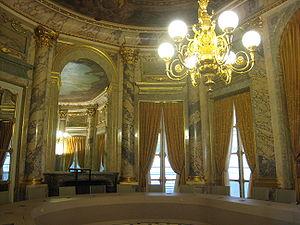
Salle du tribunal des conflits au Palais Royal (Paris, France).
La dualité des ordres de juridiction en France consiste en l’existence de deux juridictions séparées : l’ordre administratif et l’ordre judiciaire, ayant à leur tête respectivement le Conseil d’État et la Cour de cassation.
En France, le Tribunal des conflits est une juridiction unique chargée de trancher les conflits de compétence entre les deux ordres de juridiction, judiciaire et administratif, et de prévenir les dénis de justice nés de la contrariété dans des décisions rendues par des juridictions de chacun de ces deux ordres.